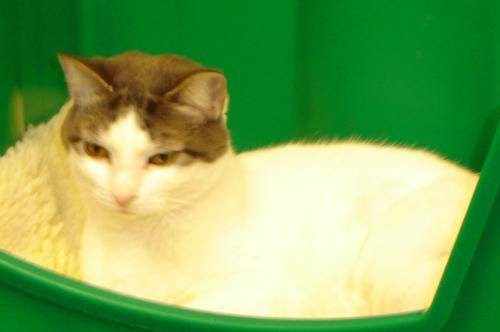
Label: cat